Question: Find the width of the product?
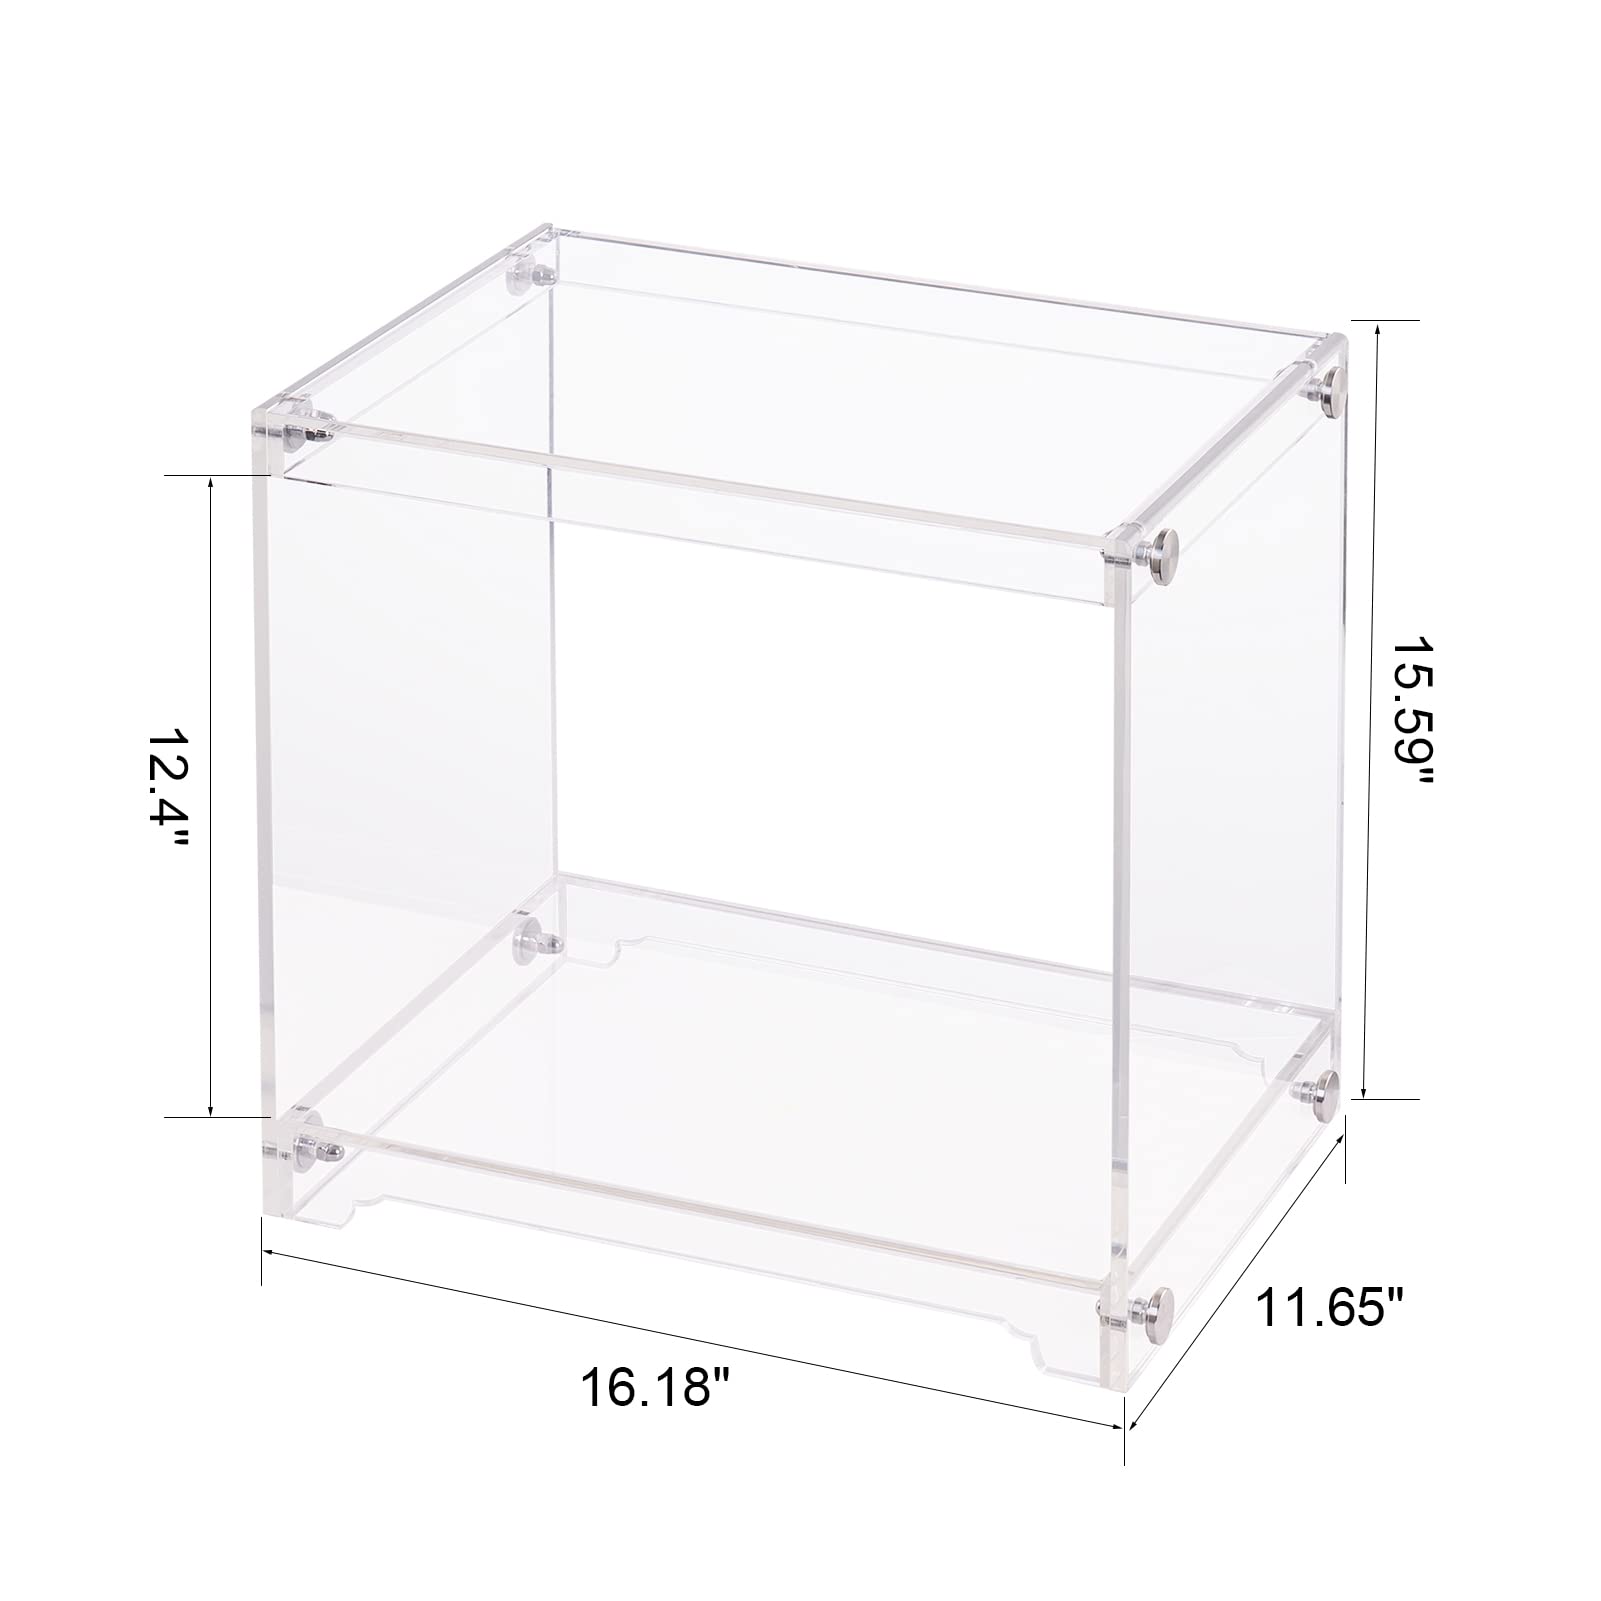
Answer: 16.18 inch